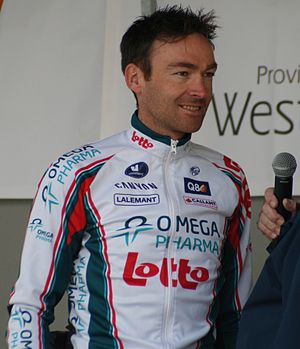
Mario Aerts
Mario Aerts er en tidligere belgisk professionel cykelrytter.